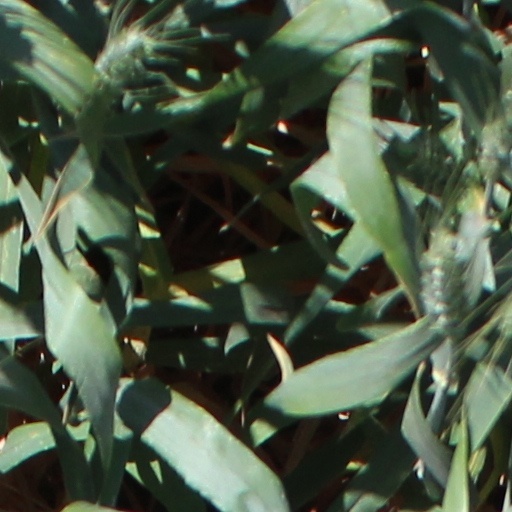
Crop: wheat